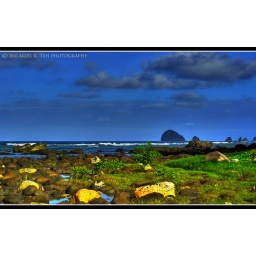
Green green grass and Blue sea. This is taken from my province in Baler Aurora...